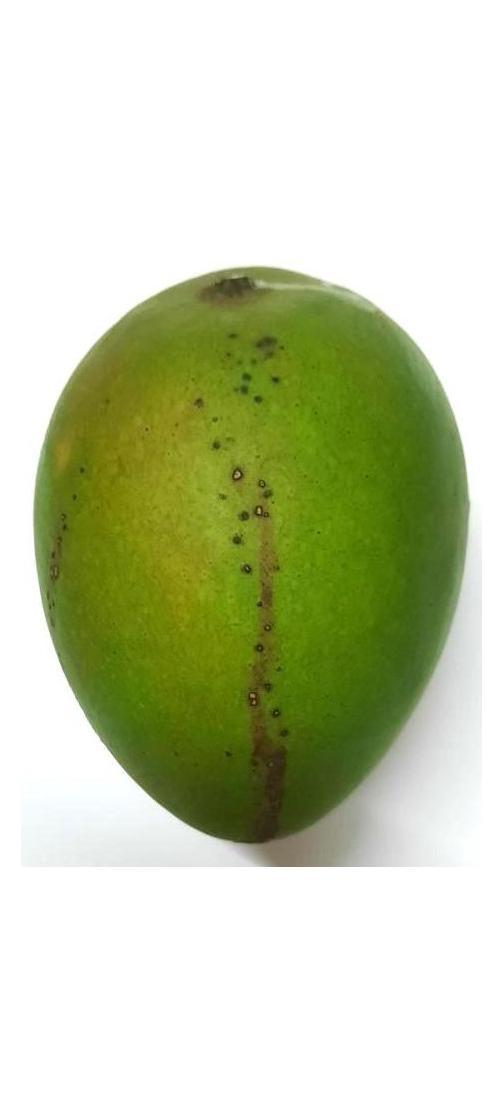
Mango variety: Harivanga